Hawaiian Music Hall of Fame

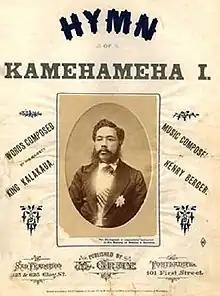
Hawaii Ponoi by Kalakaua and Henri Berger

The Hawaiian Music Hall of Fame is an organization dedicated to recognizing the cultural importance of the music of Hawaii and hula. Established in 1994, the Hawaiian Music Hall of Fame promotes the appreciation and preservation of Hawaiian culture through educational programs and annual inductions honoring significant individuals, groups, institutions, chanters and songs.